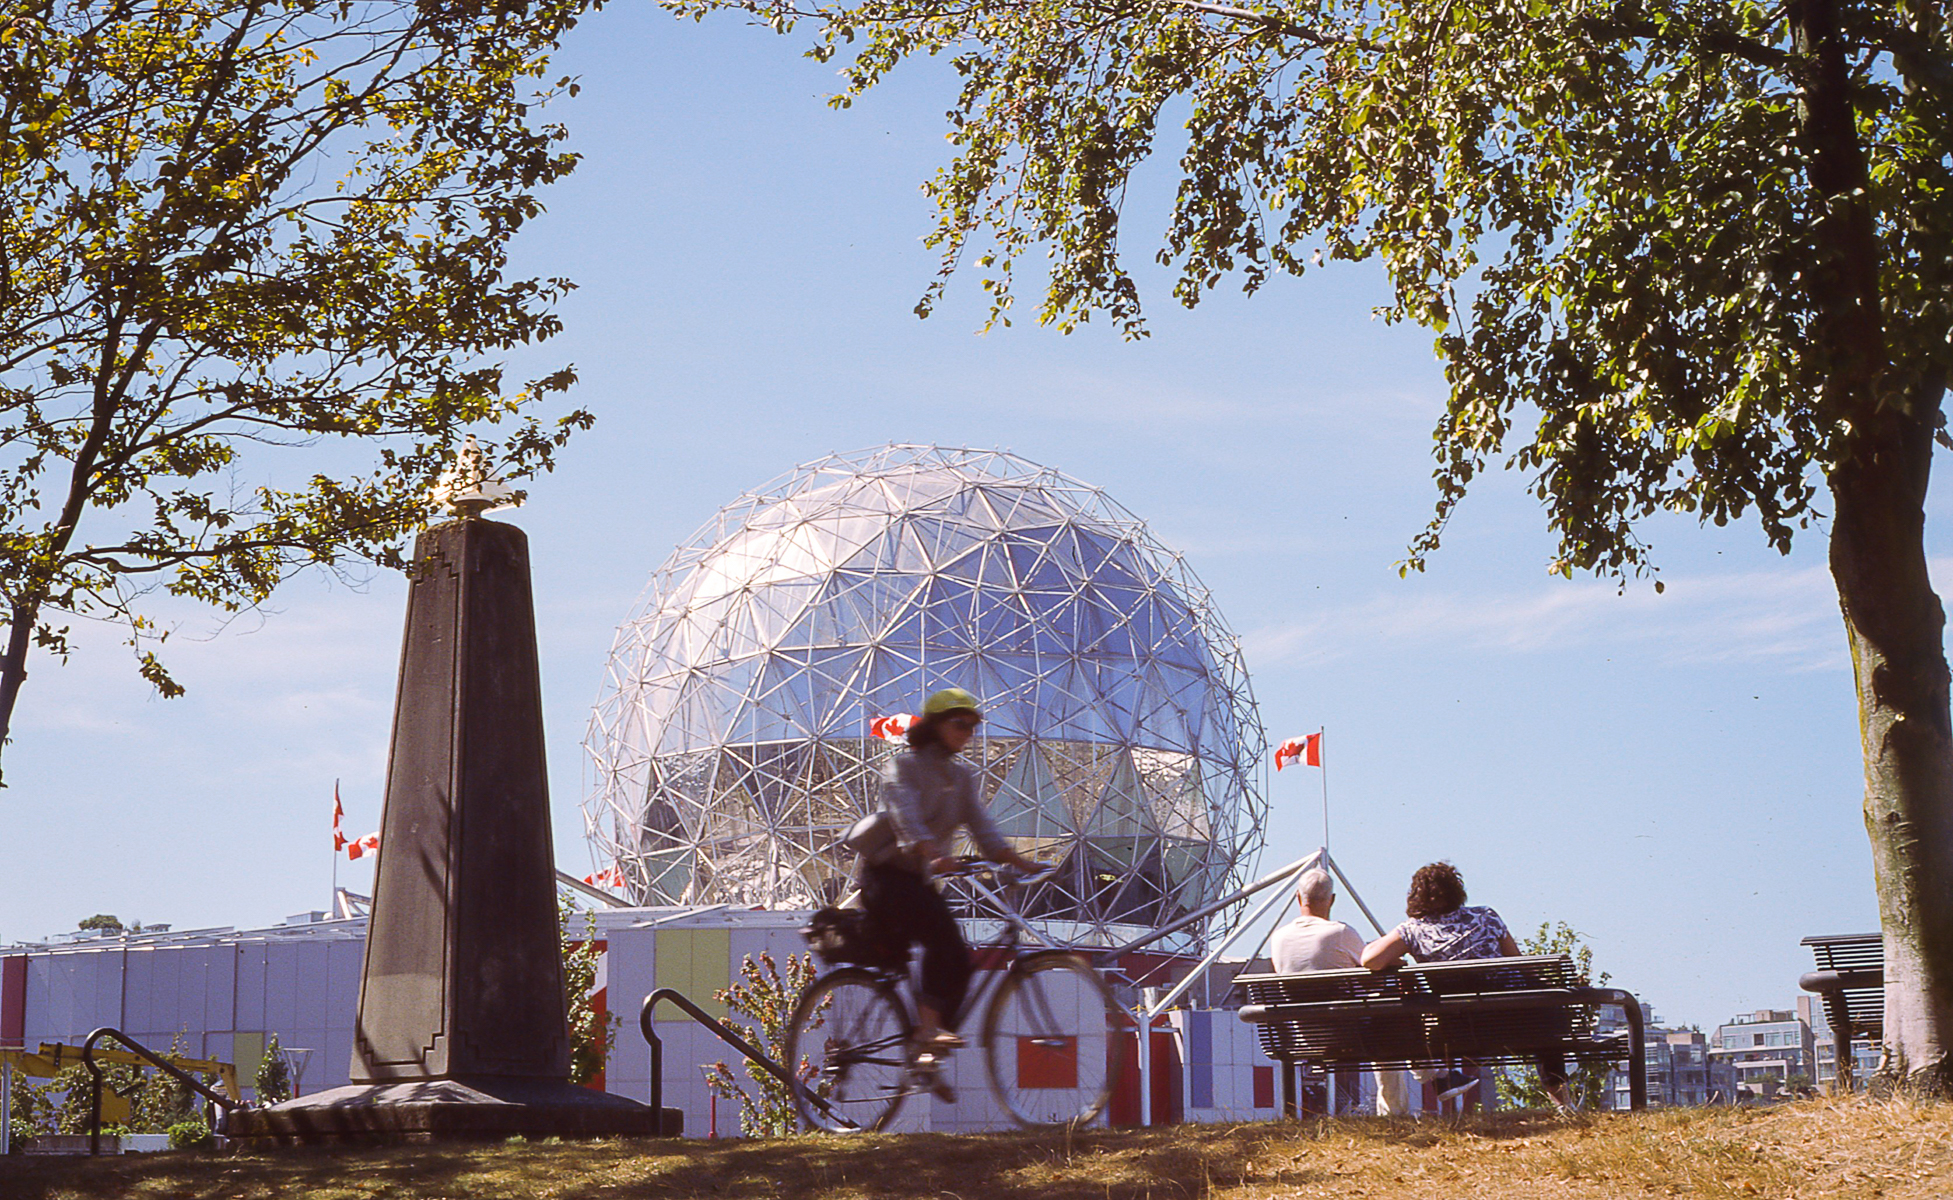
bench, flower, bicycle, bike, film, vacation, holiday, vancouver, couple, landmark, sightseeing, agriculture, tourism, season, tourists, falsecreek, analogue, 522016edition, 522016, expiredfilm, k1000, kodakelitechrome160t, staycation, scienceworld, canadianflag, wk3452